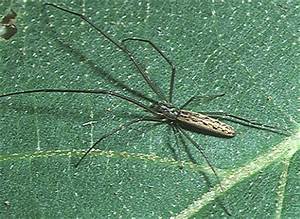
Label: spider